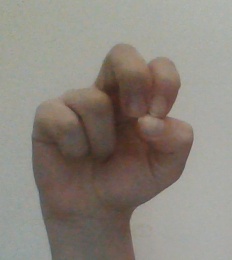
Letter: gaaf